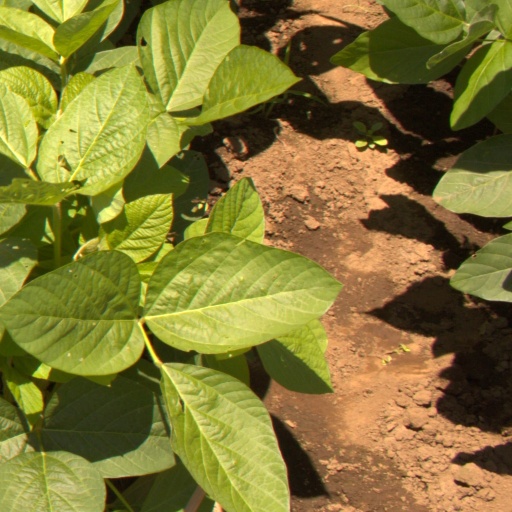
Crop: soybean